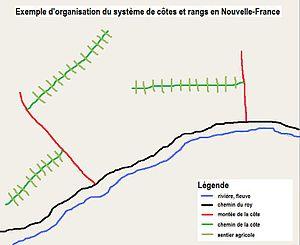
Le rang est un mode de division des terres rurales en Nouvelle-France, issu du régime français. Celui-ci fut instauré en 1628 et a été utilisé jusqu'aux derniers développements agricoles québécois.